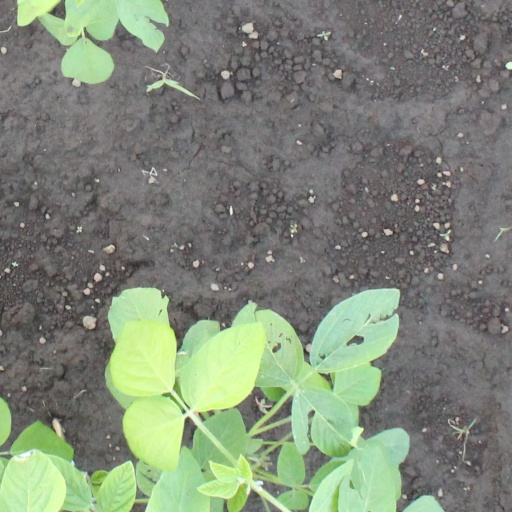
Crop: soybean